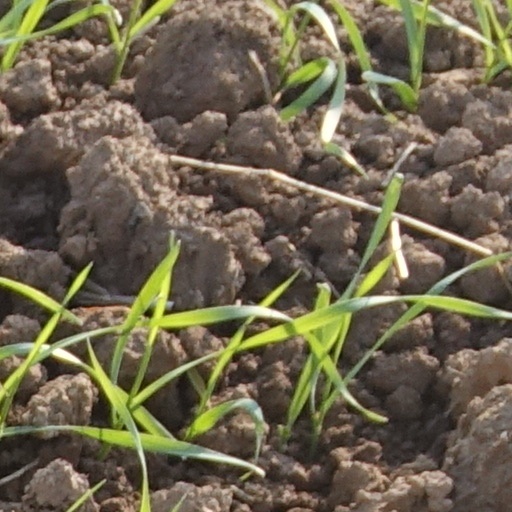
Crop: wheat